Colonna Mediterranea

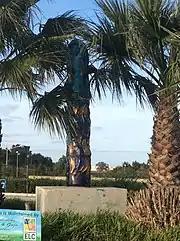
Colonna Mediterranea hidden by the palm trees

The monument was designed by Maltese artist Paul Vella Critien. It was built in 2006 and was described by the artist as a 3D "Egyptian symbol", taking the form of an abstract art representing the colors of the Mediterranean.